Zoopharmacognosy

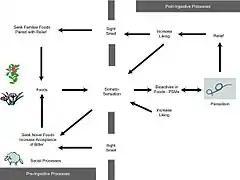
A conceptual representation of how pre- and post-ingestive events control the manifestation of self-medicative behavior in mammalian herbivores

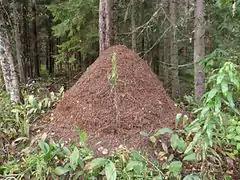
Wood ants incorporate resin into their nest to inhibit the growth of microorganisms.

Great apes often consume plants that have no nutritional values but which have beneficial effects on gut acidity or combat intestinal parasitic infection.